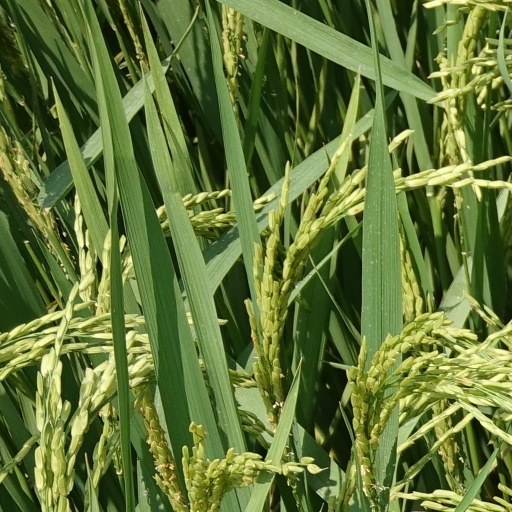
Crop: rice